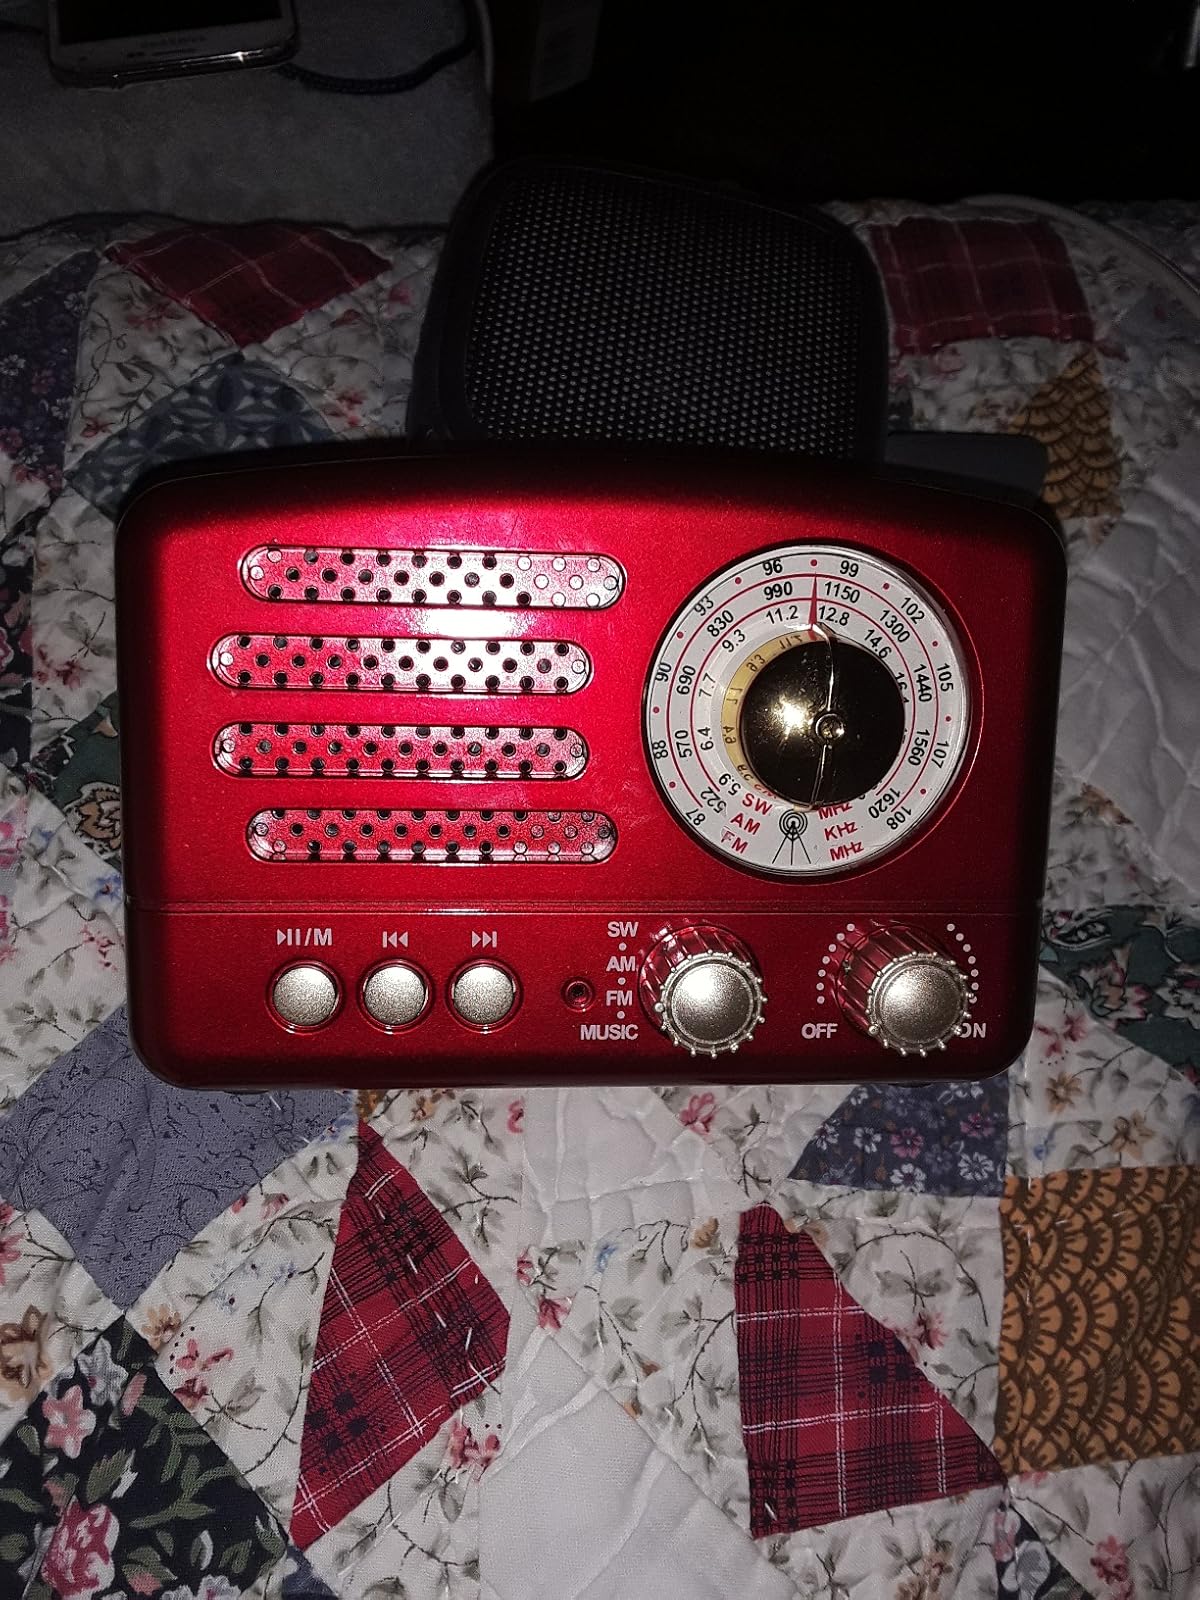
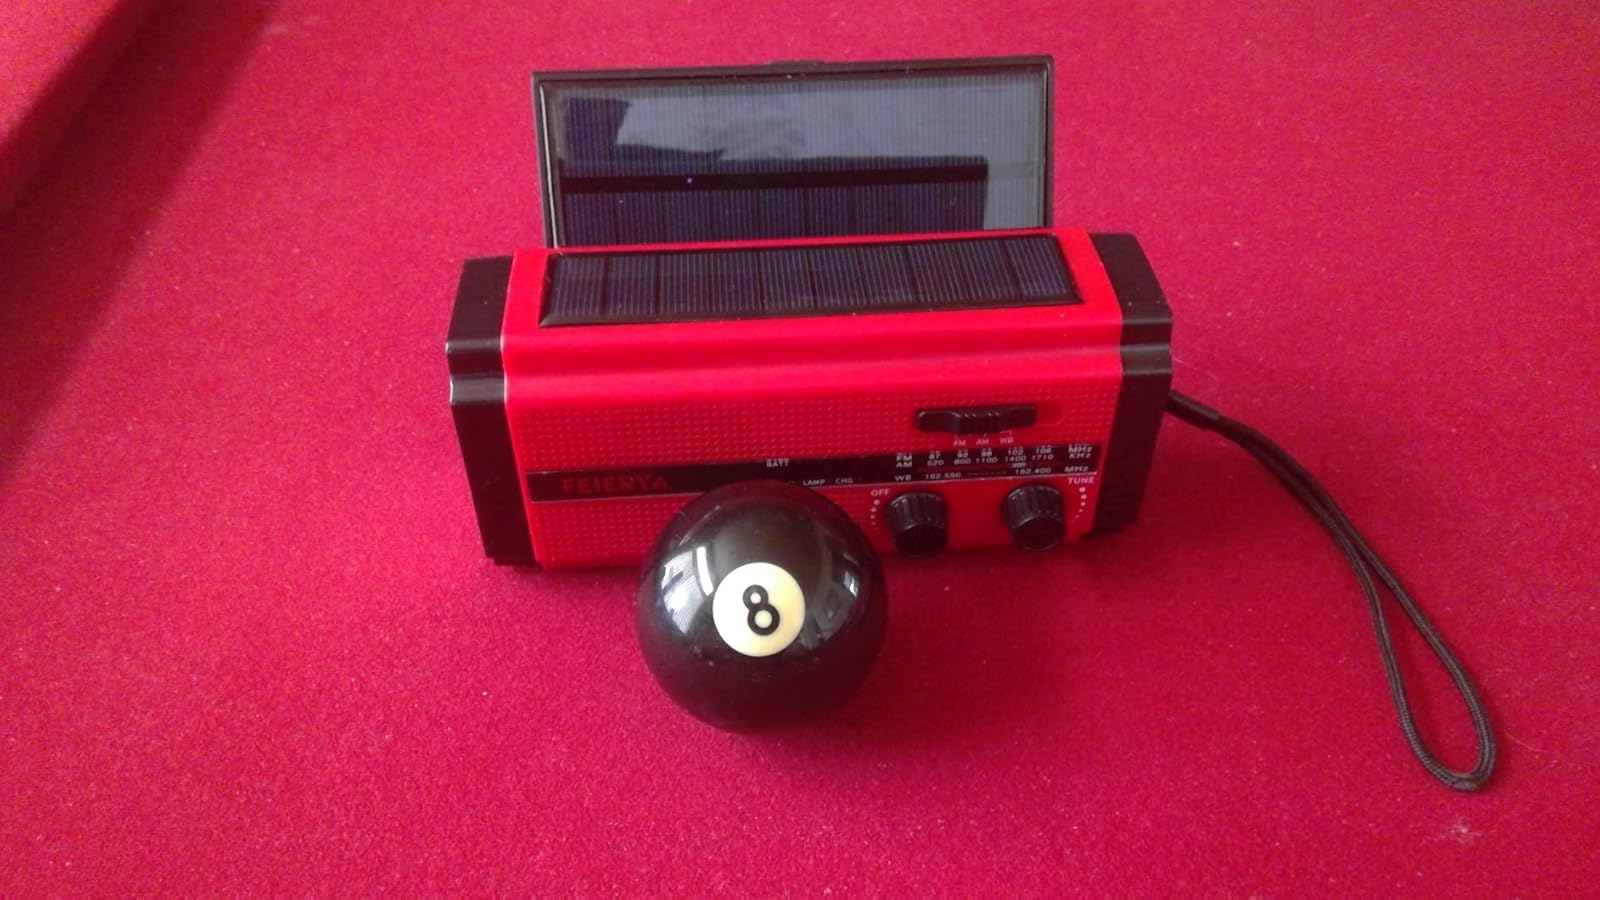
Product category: radio
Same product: no